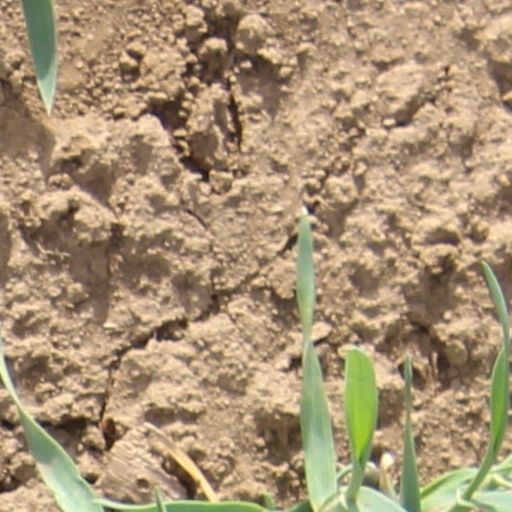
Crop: wheat